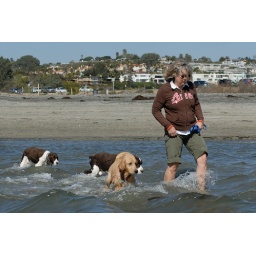
Jasmine Sky Calla LC in water at dog beach in Solana Beach 3-1-07